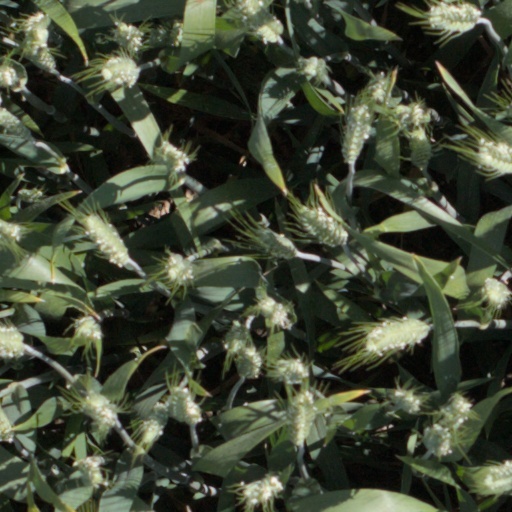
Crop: wheat